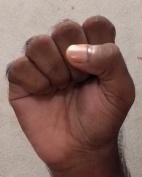
ASL sign: S